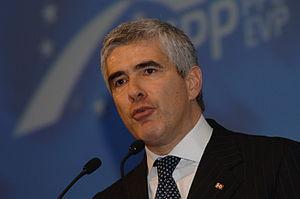
En Italie, des élections générales anticipées se sont déroulées les 13 et 14 avril 2008 à la suite de la dissolution du Parlement italien, prononcée le 6 février 2008 par le président de la République, Giorgio Napolitano, après la chute du second gouvernement de l'économiste Romano Prodi, lors d'un vote de confiance au Sénat de la République, au sein duquel la majorité, très fragile, ne tenait qu'à un fil.